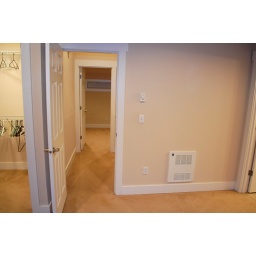
3rd floor bedroom - walk in closet